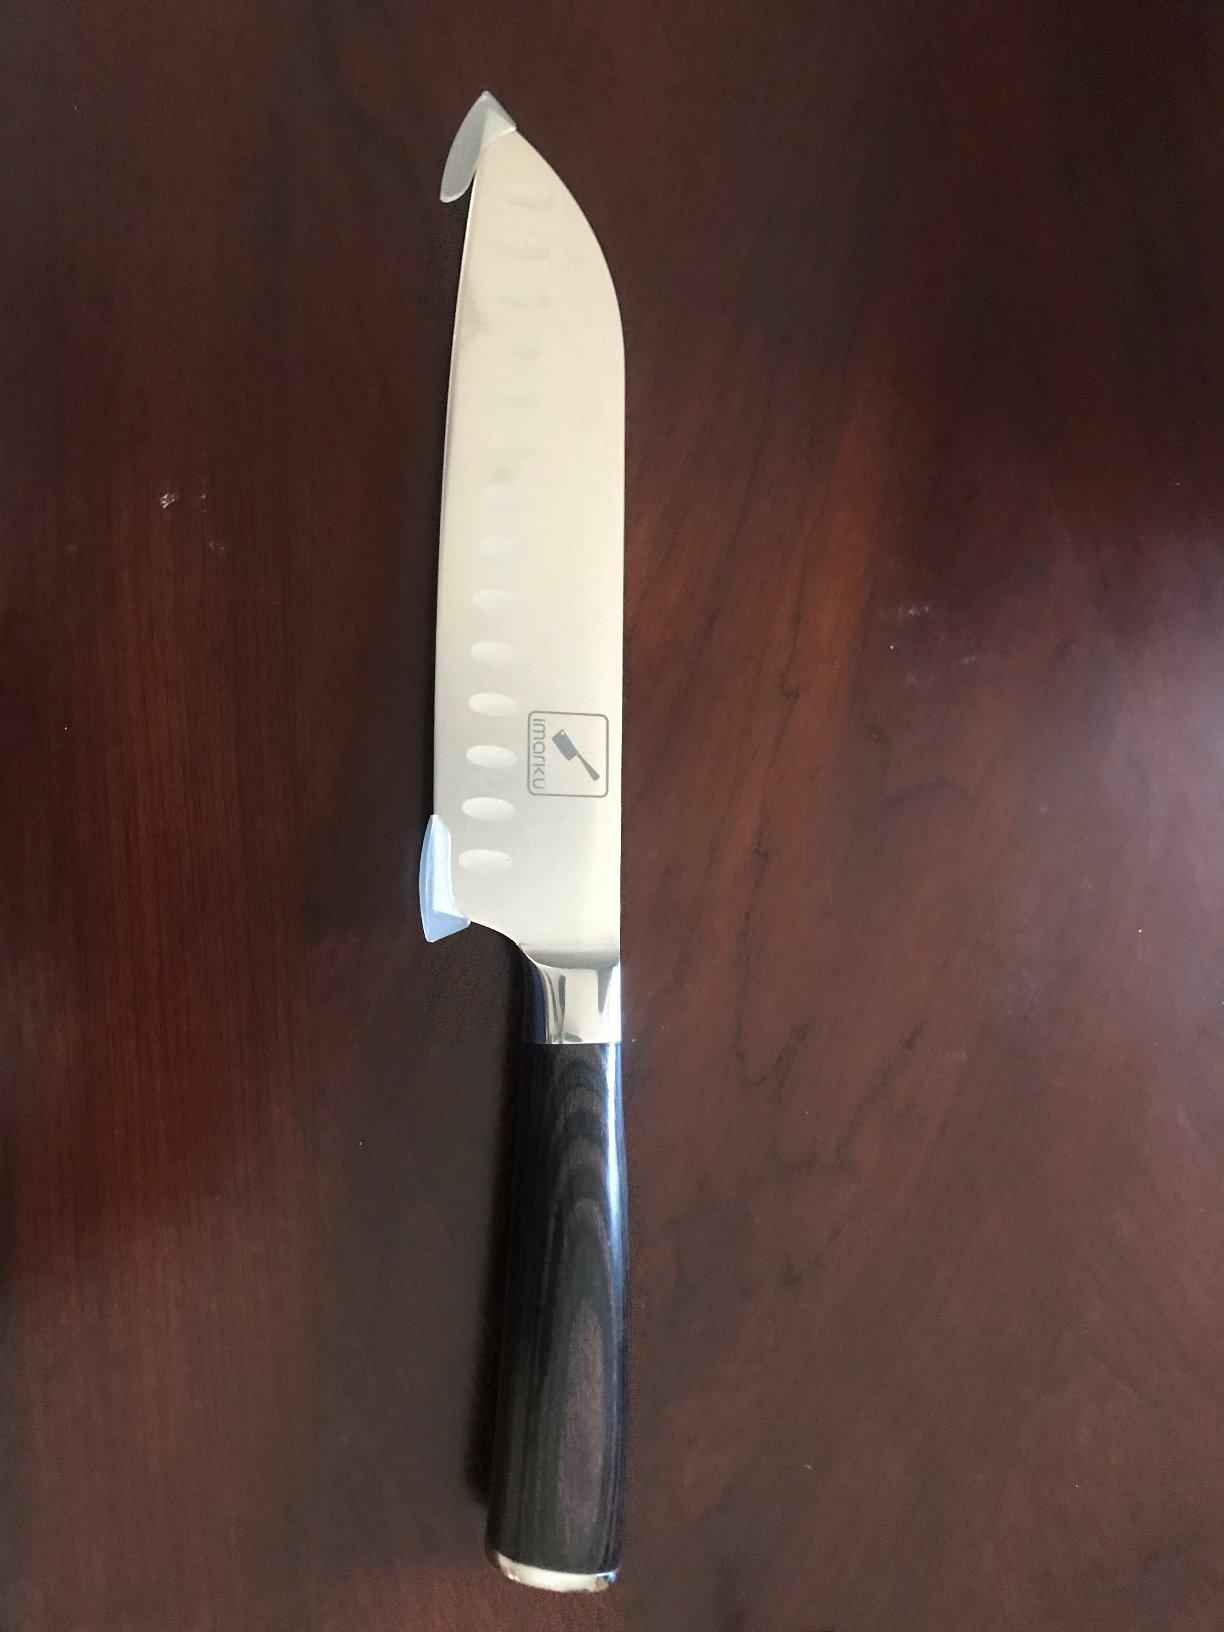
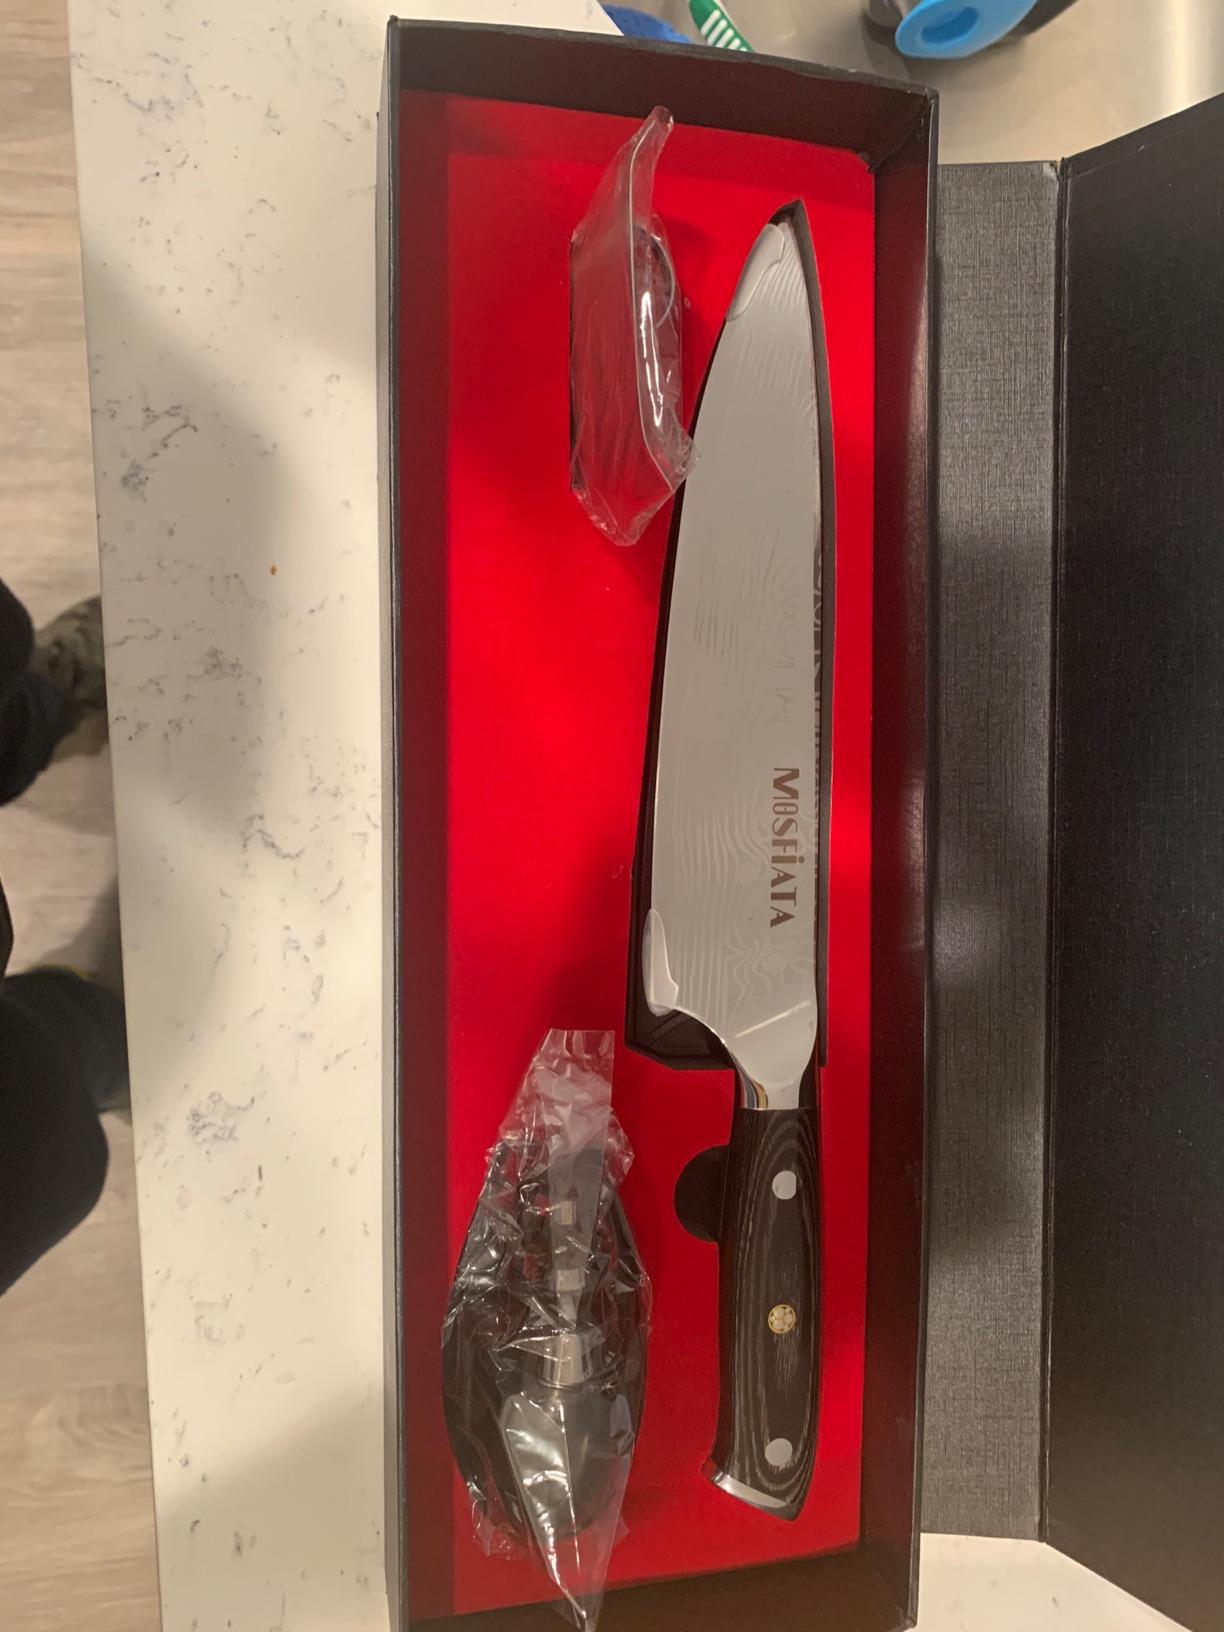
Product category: items_knife
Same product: no